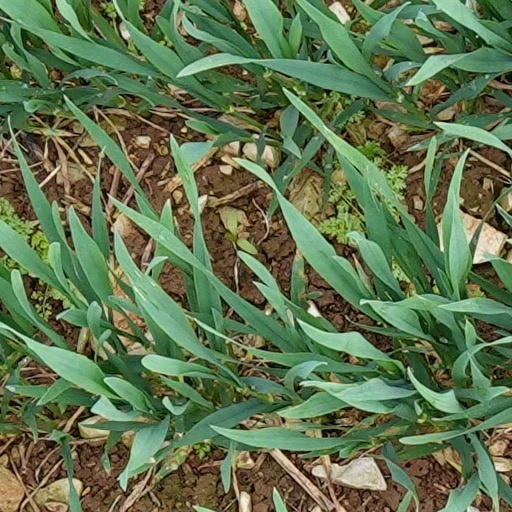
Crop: wheat